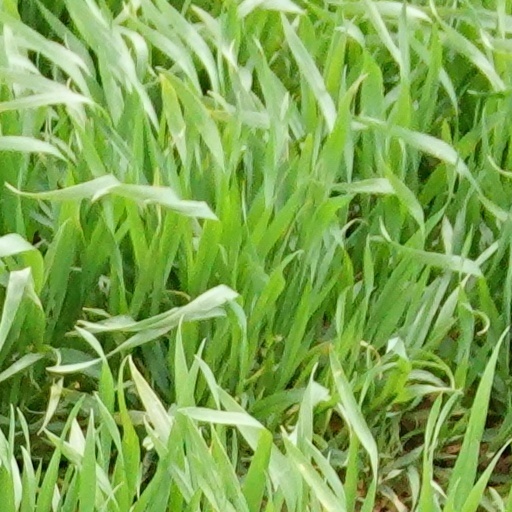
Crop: wheat